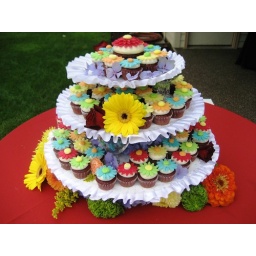
7 dozen red velvet mini cupcakes with marshmallow fondant gerbera toppers in red, orange, yellow turquoise, and lime green.